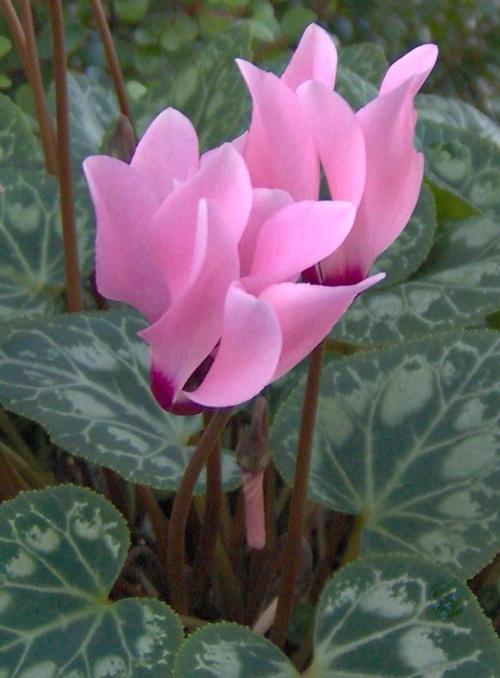
Label: cyclamen